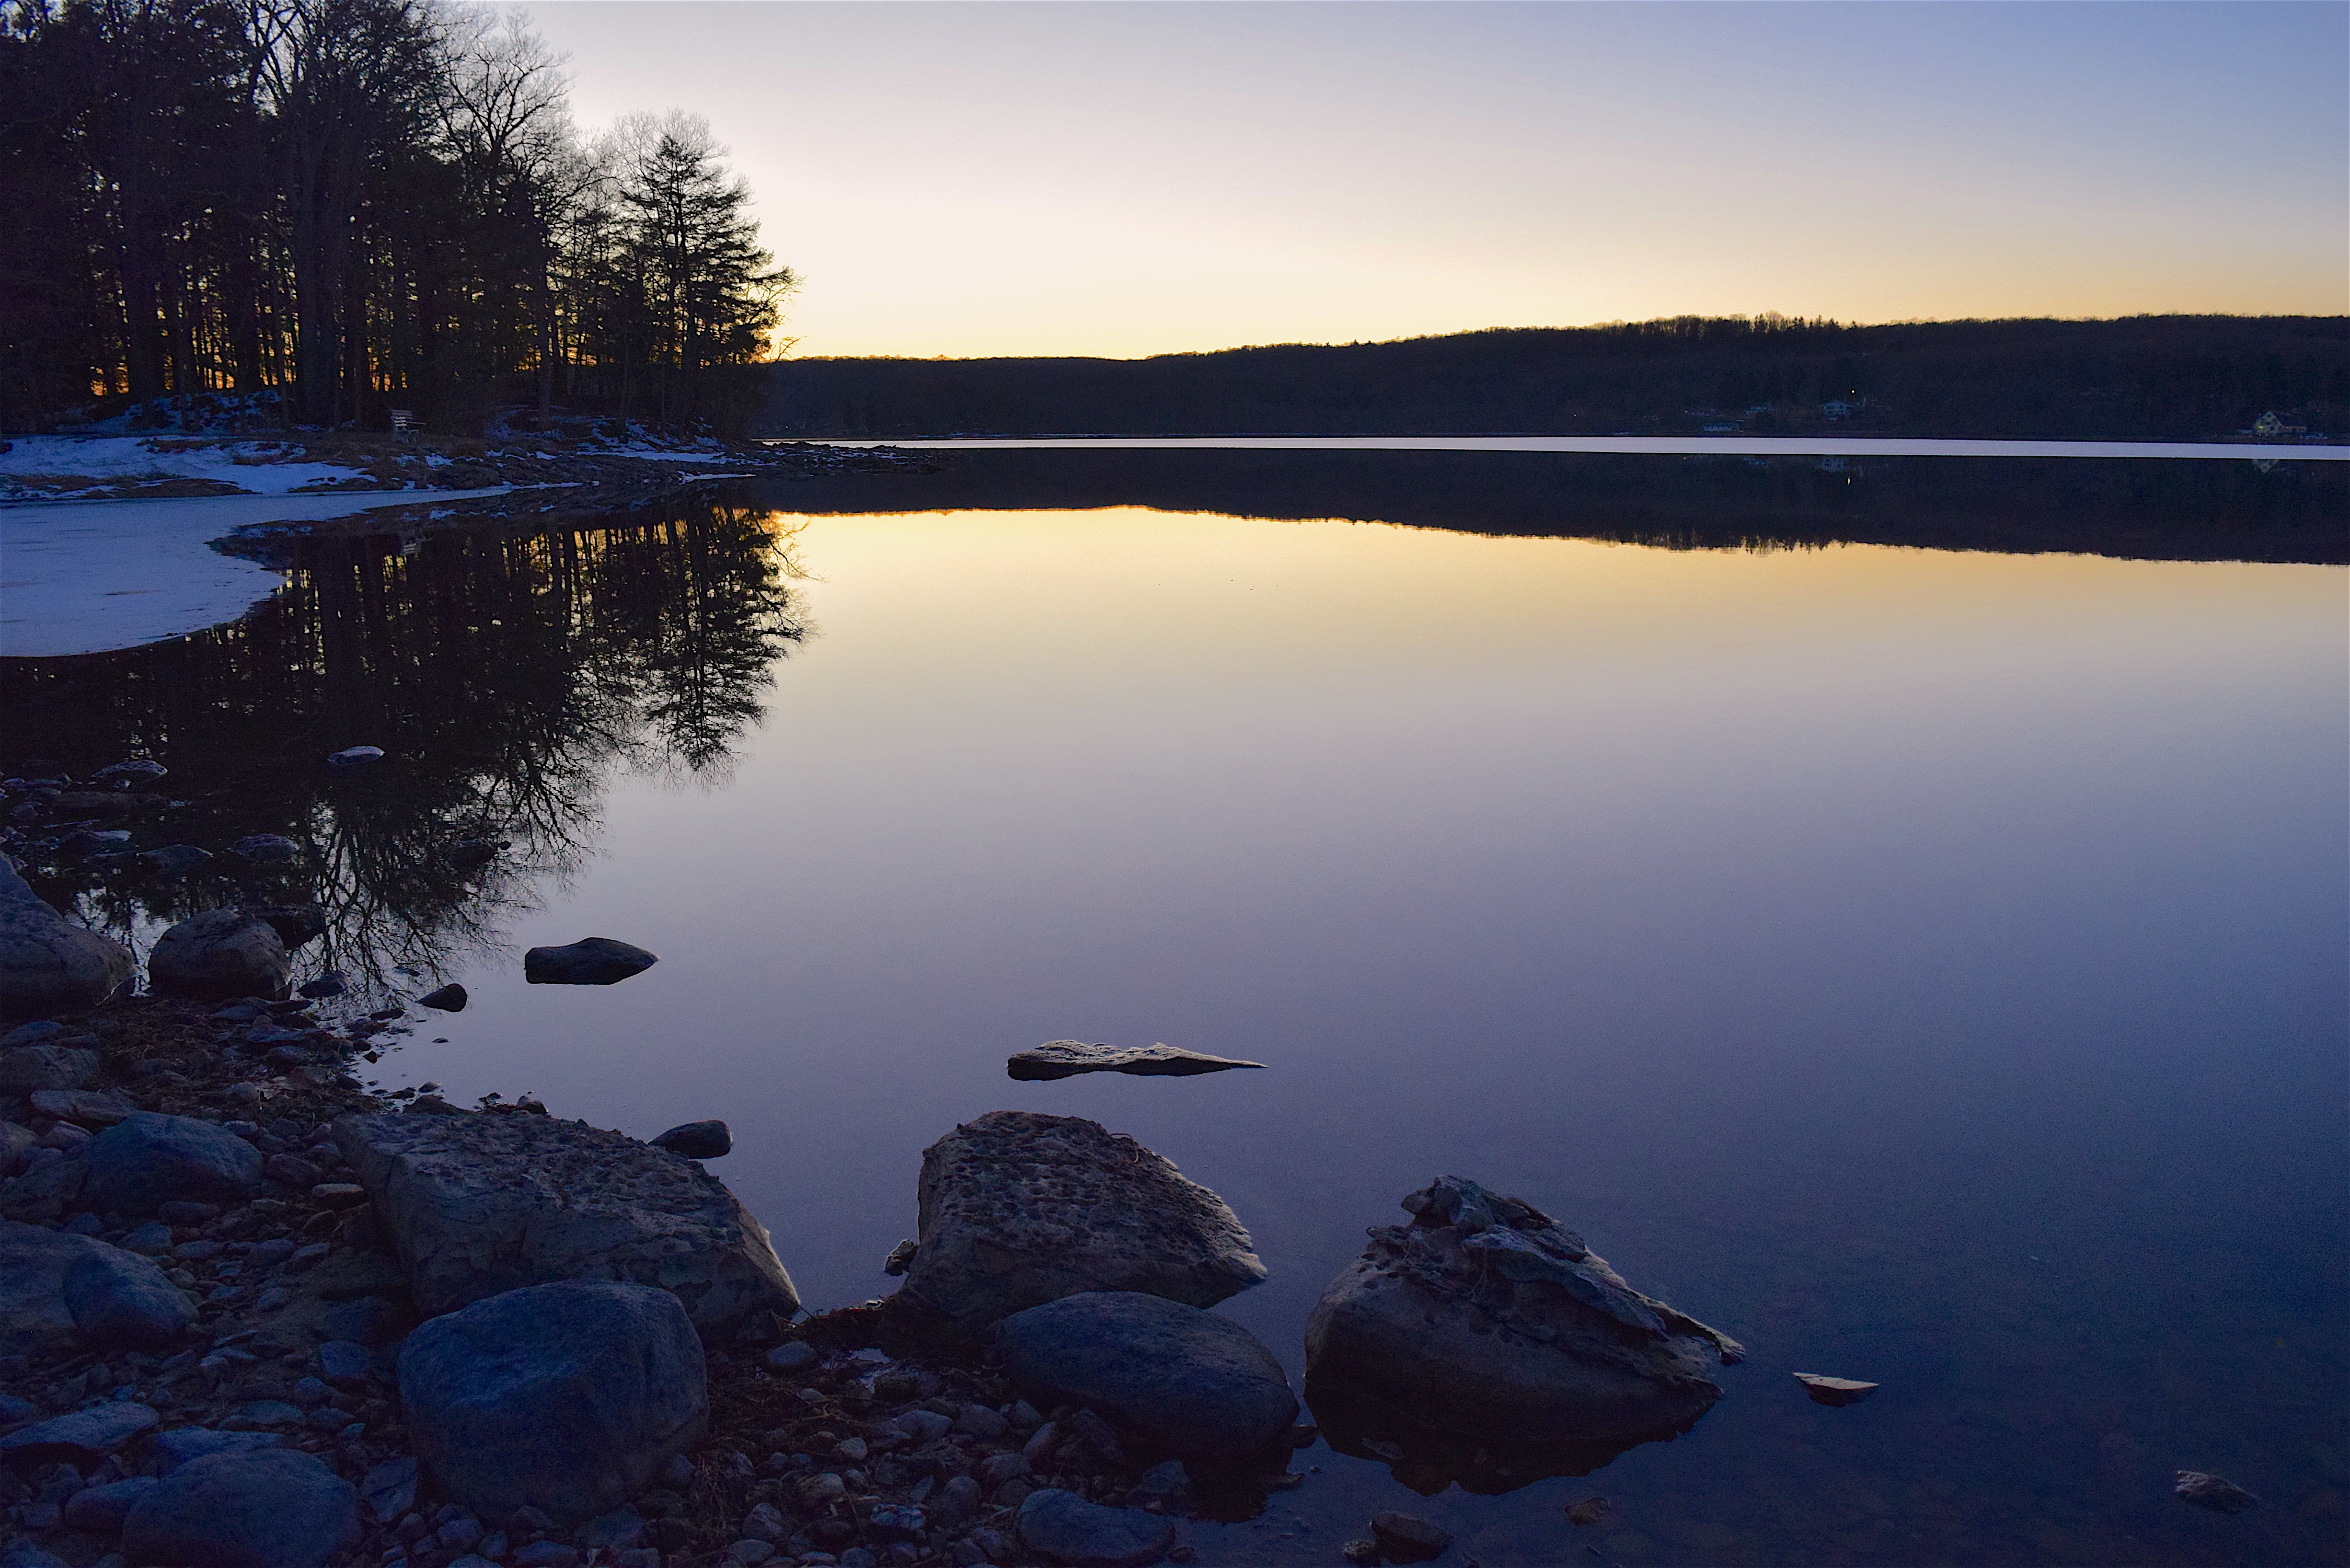
landscape, sea, coast, water, nature, outdoor, rock, horizon, mountain, light, cloud, sky, sun, sunrise, sunset, sunlight, morning, shore, lake, dawn, river, dusk, ice, evening, twilight, orange, reflection, tranquil, scenic, color, peaceful, scenery, calm, serene, blue, reservoir, floating, colorful, body of water, beautiful, quiet, loch, atmospheric phenomenon